Máriam Martínez-Bascuñán

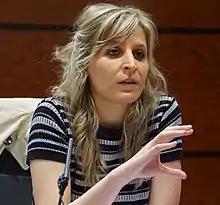

Máriam Martínez-Bascuñán Ramírez is a Spanish political scientist. She is a professor of political science and international relations at the Autonomous University of Madrid. She specializes in feminist political theory and the study of populism. In 2018, she became the Opinion Director of the newspaper "El País".